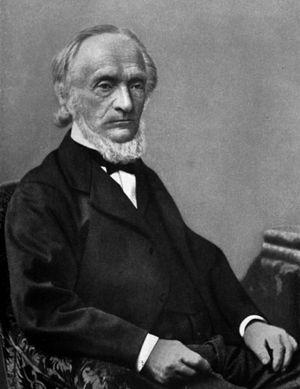
Ludwig Schläfli est un mathématicien suisse spécialiste en géométrie et en analyse complexe. Il a joué un rôle clé dans le développement de la notion d’espace de dimension quelconque.